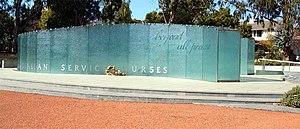
"ANZAC Parade est un des grands axes publics de Canberra, la capitale de l""Australie. Long de 1,2 kilomètre et large de 55 mètres, il est utilisé pour la commémoration des grands évènements militaires australiens et est bordé de nombreux monuments mémoriaux militaires.